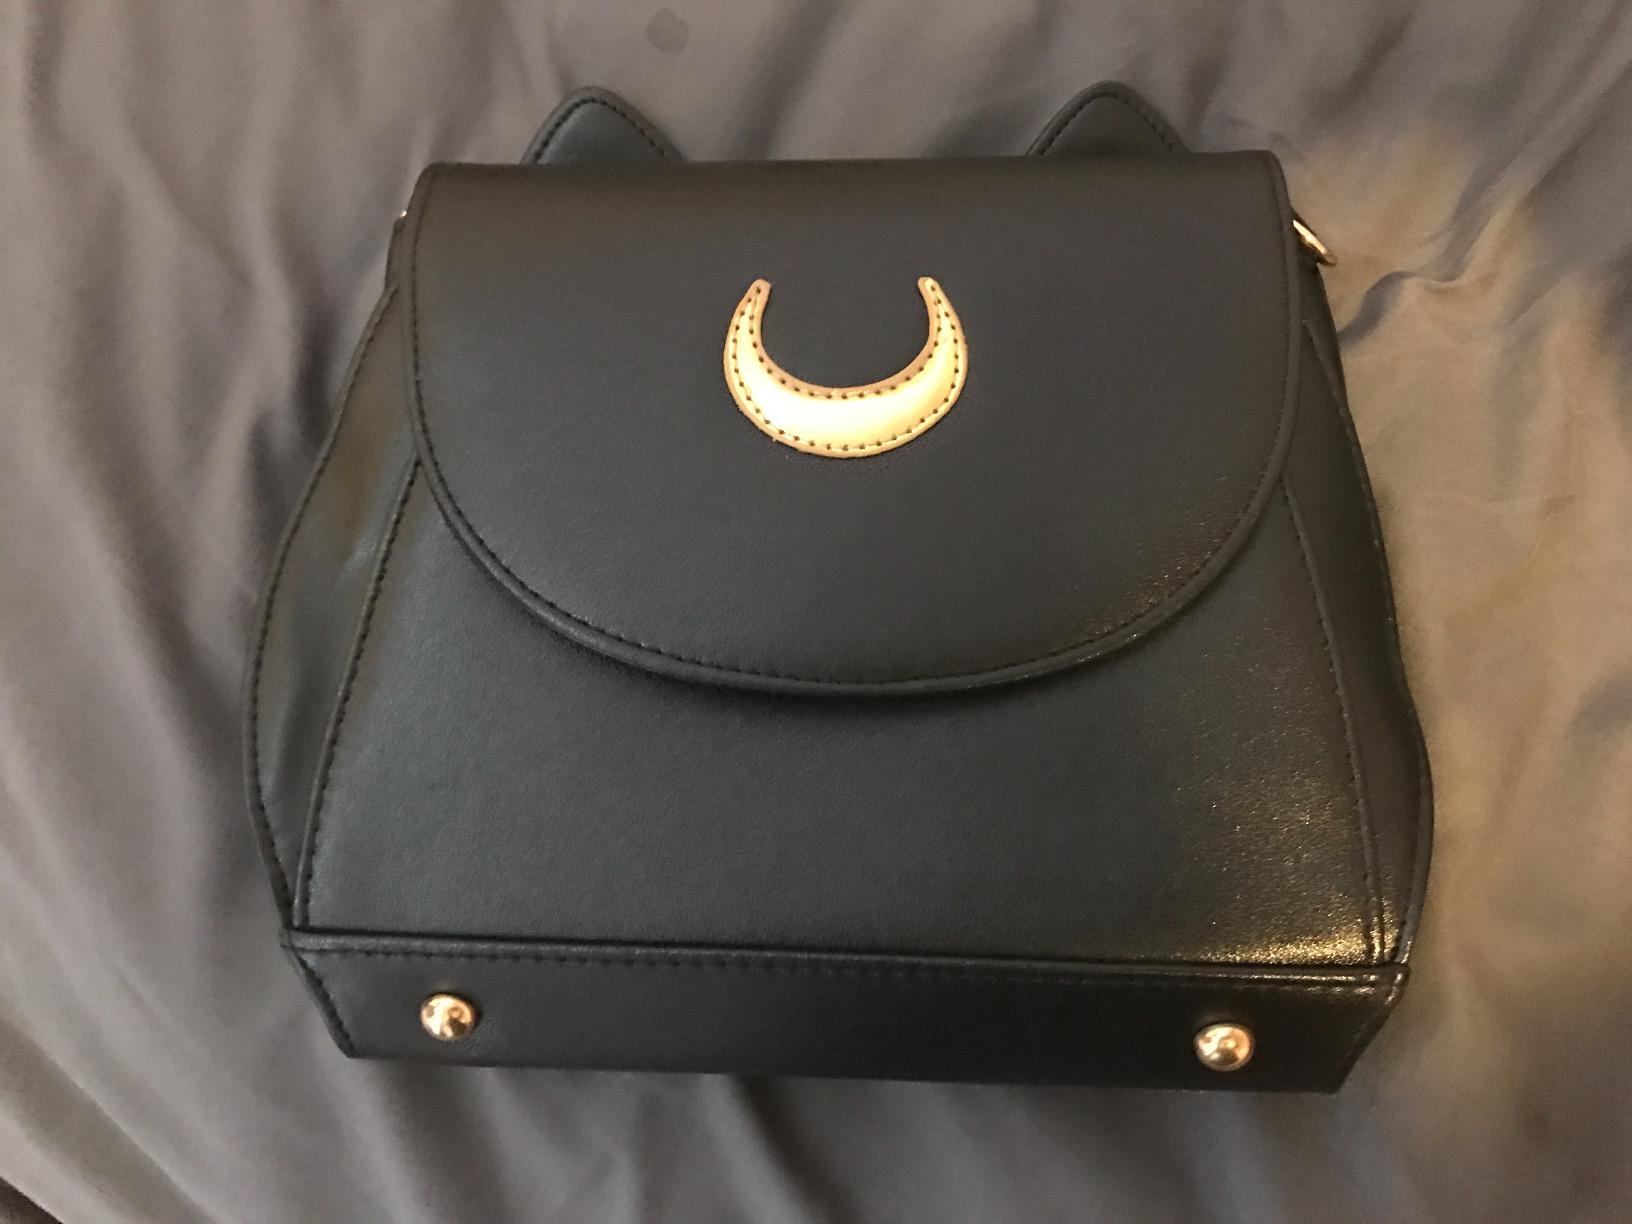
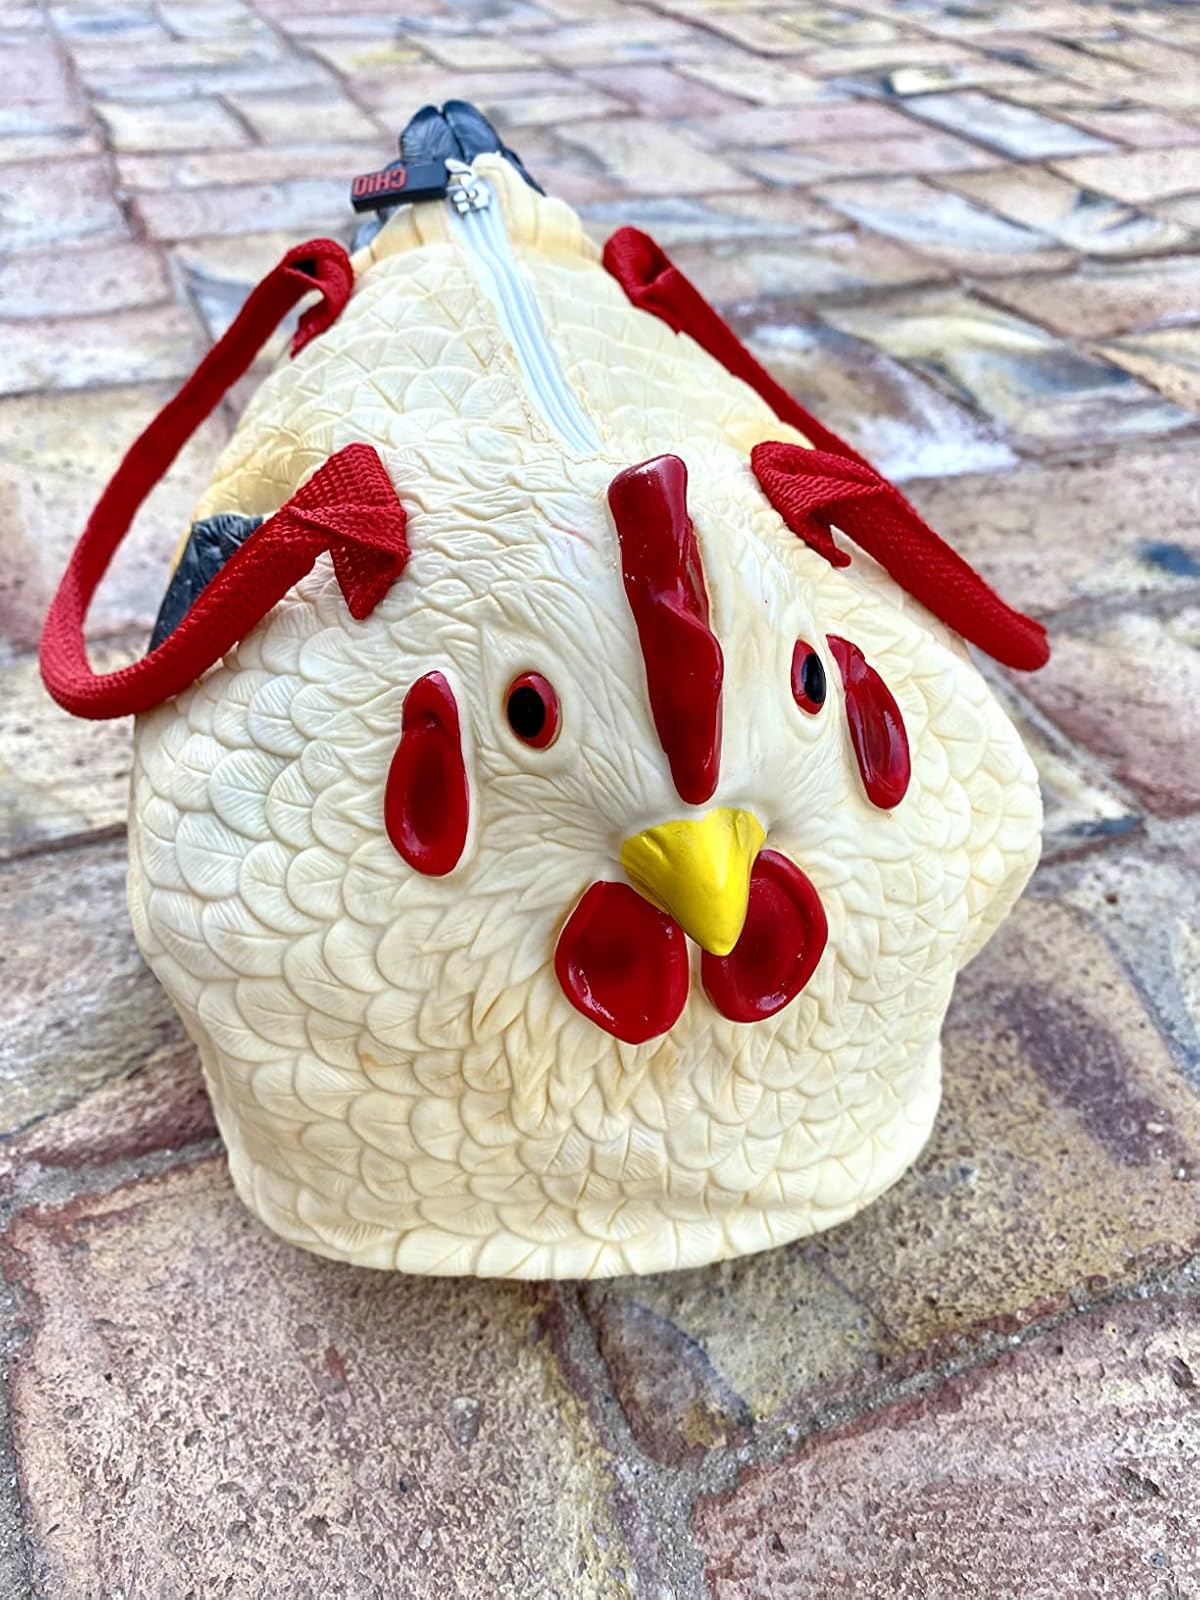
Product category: accessories_handbag
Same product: no